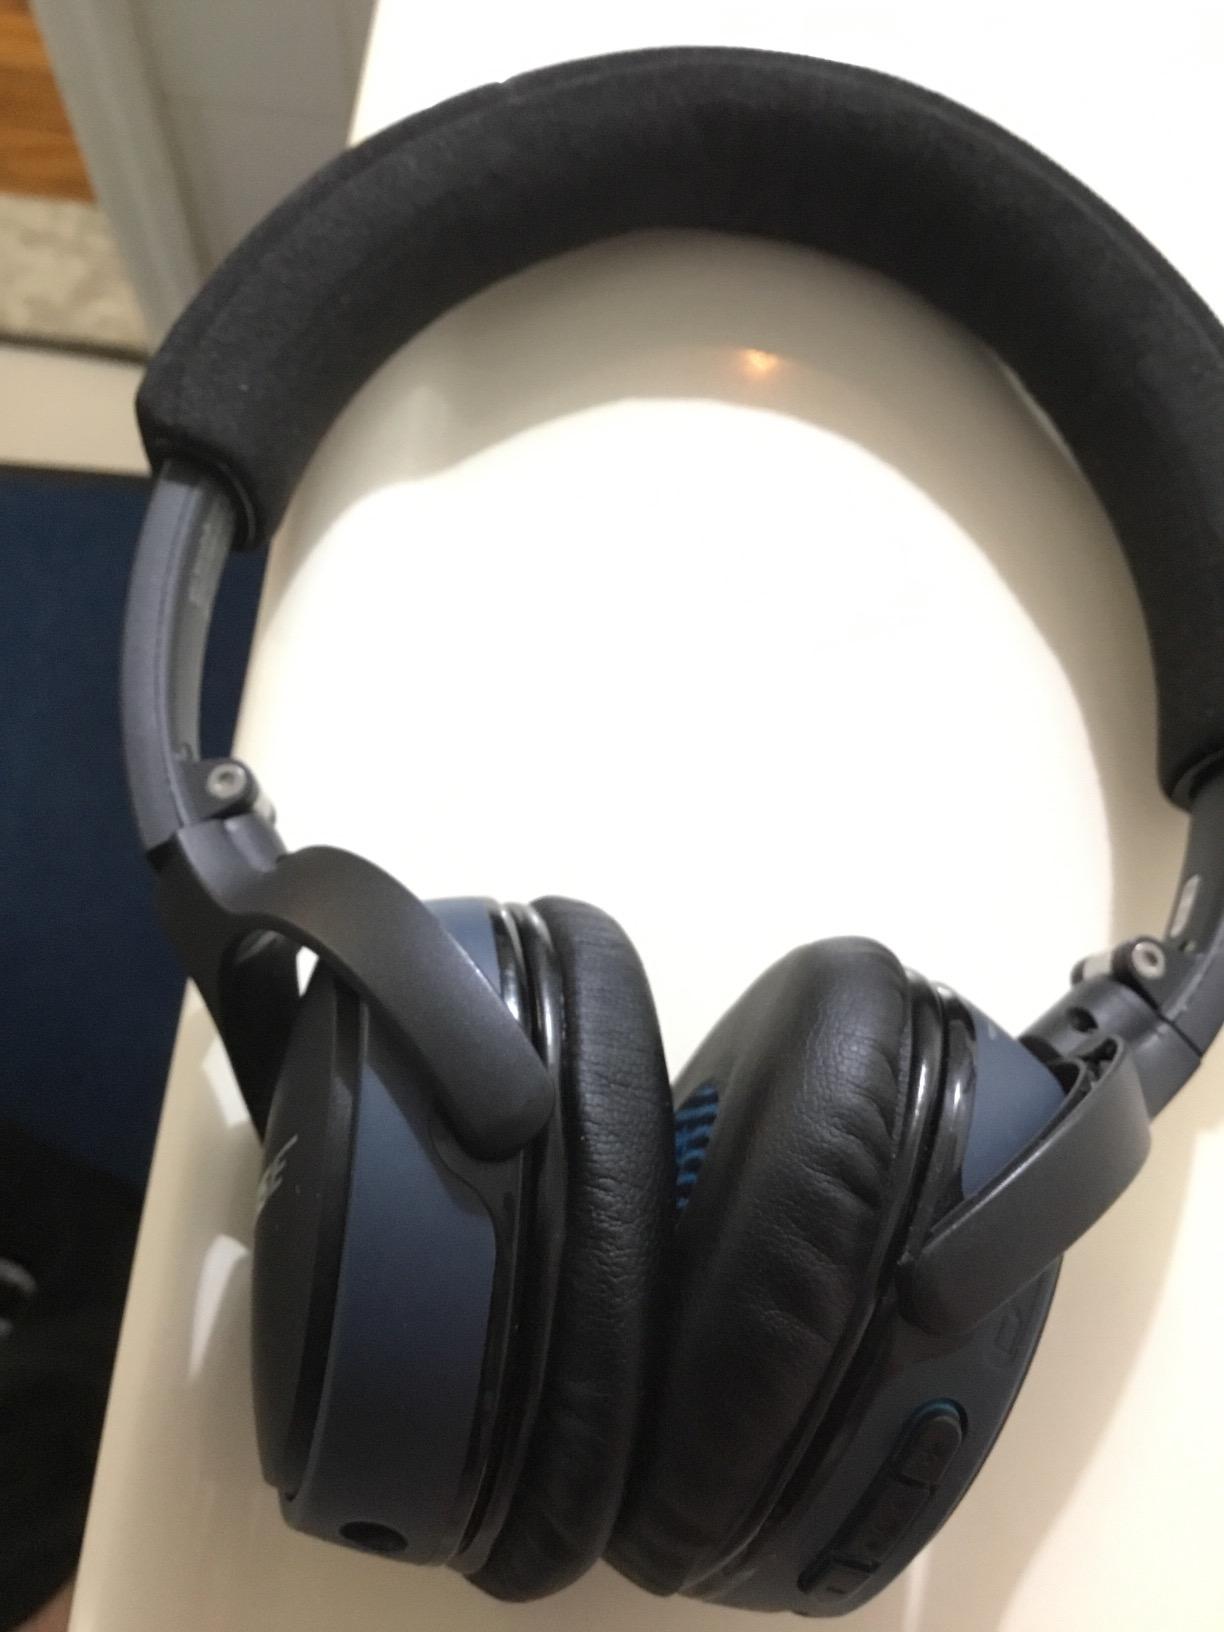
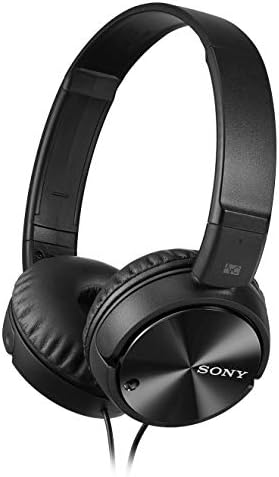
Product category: headphones
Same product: no